Hargovinddas Kantawala

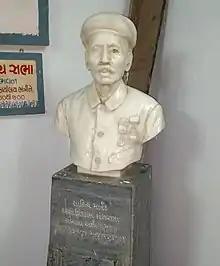
Bust of Kantawala at Premanand Sahitya Sabha, Vadodara

Kantawala is known for his research and editing works on medieval Gujarati literature. Between 1849 and 1894, he, along with Nathashankar Shastri and Chhotalal Narbheram Bhatt, collected and edited poems of medieval Gujarati poets, and published them in 75 collections.